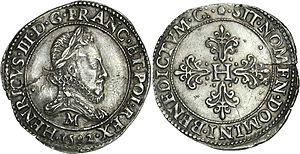
Franc d'Henri III au col fraisé, argent frappé en 1582
Henri III, né le 19 septembre 1551 à Fontainebleau et mort assassiné le 2 août 1589 à Saint-Cloud, est roi de Pologne sous le nom d'Henri Iᵉʳ de 1573 à 1575 et roi de France de 1574 à 1589. Il est le dernier roi de la dynastie des Valois.
La Renaissance à Lyon concerne l'histoire de la cité lyonnaise durant la Renaissance.